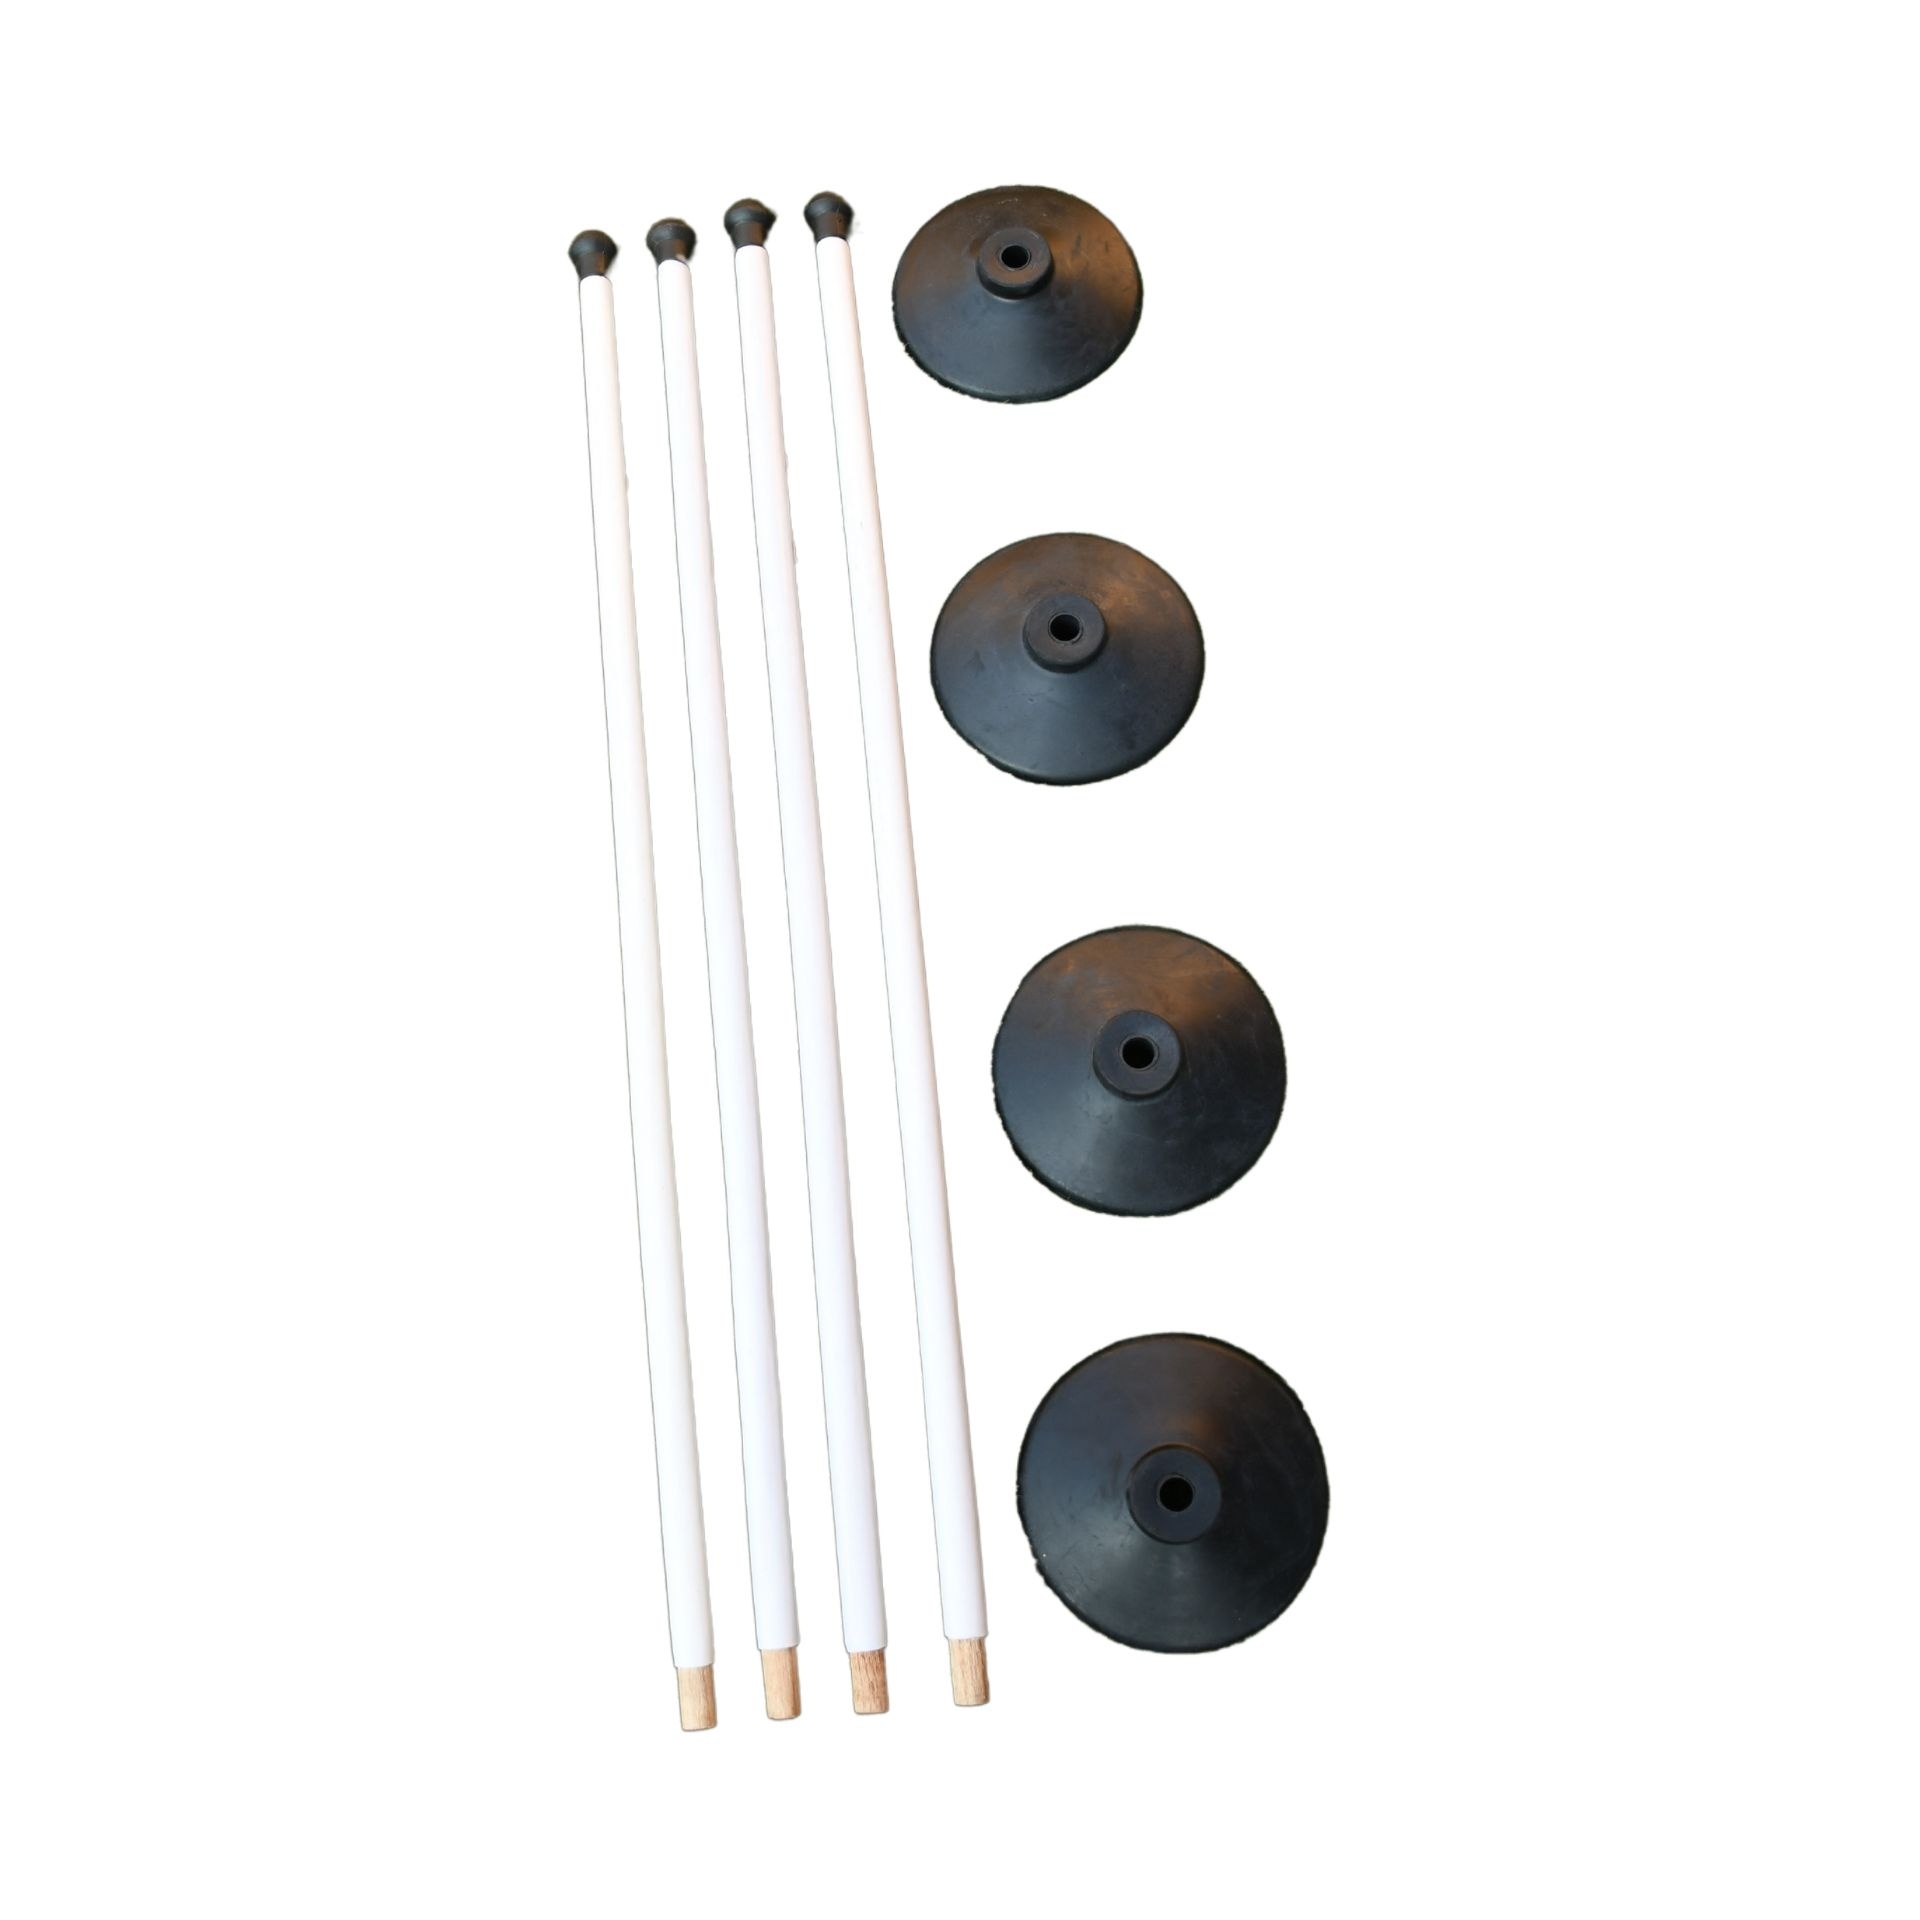
Uwin Rounders Post and Base Set
The Uwin Rounders Post and Base Set is an essential addition to your rounders game setup. It includes sturdy rounders posts with durable bases, designed to stay securely in place during play. Easy to set up and suitable for all playing surfaces, this set is perfect for school use and casual games, helping you mark out your field for hours of rounders fun.
Brand: Uwin
Category: Sporting Goods > Athletics > Rounders > Rounders Training Aids > Rounders Training Bases